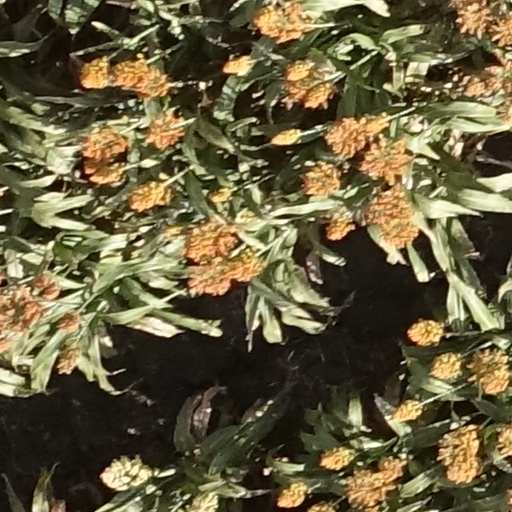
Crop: sorghum